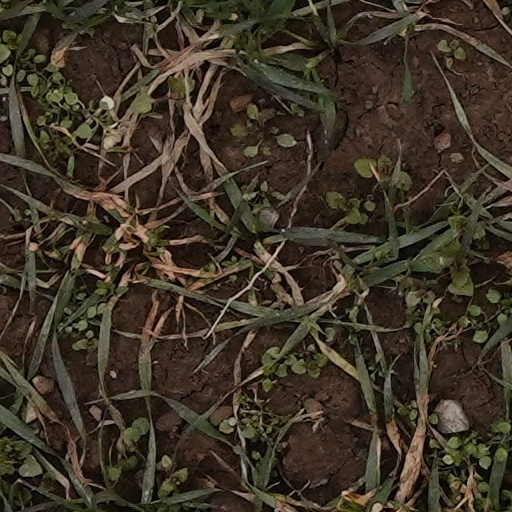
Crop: wheat